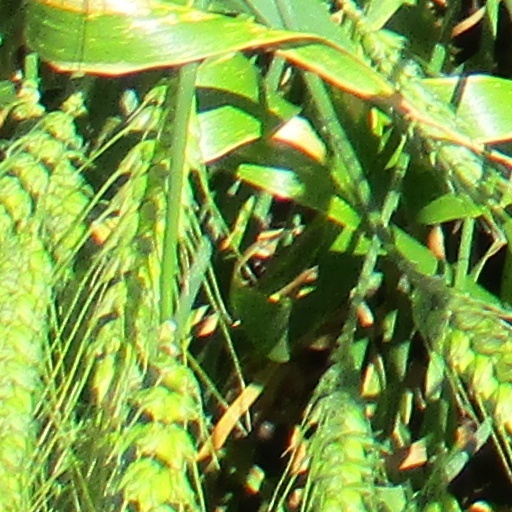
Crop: wheat